2013–2014 Thai political crisis

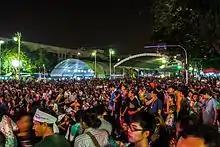
Protests at the Democracy Memorial

The 2013–2014 Thai political crisis was a period of political instability in Thailand. Anti-government protests took place between November 2013 and May 2014, organised by the People's Democratic Reform Committee (PDRC), a political pressure group led by former Democrat Party parliamentary representative (MP) Suthep Thaugsuban. The crisis eventually resulted in the removal of incumbent Prime Minister Yingluck Shinawatra, a coup d'état, and the establishment of a military junta.